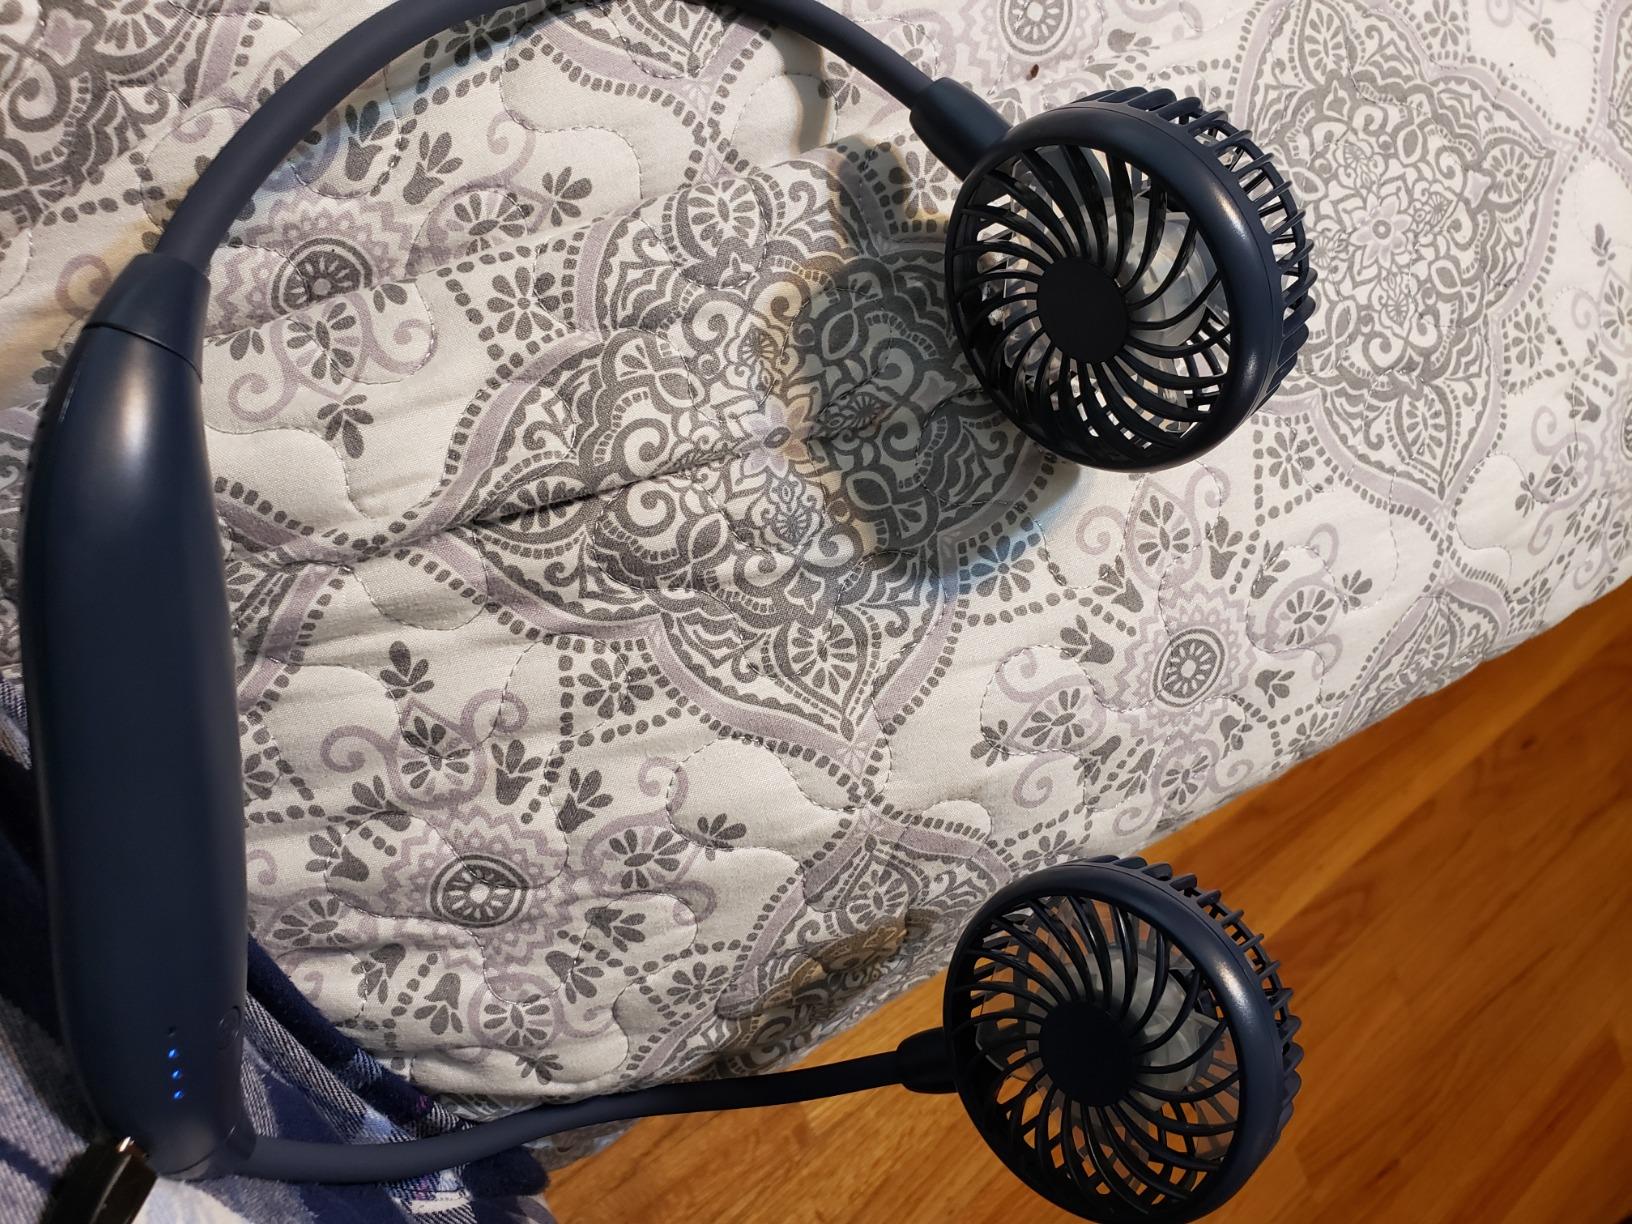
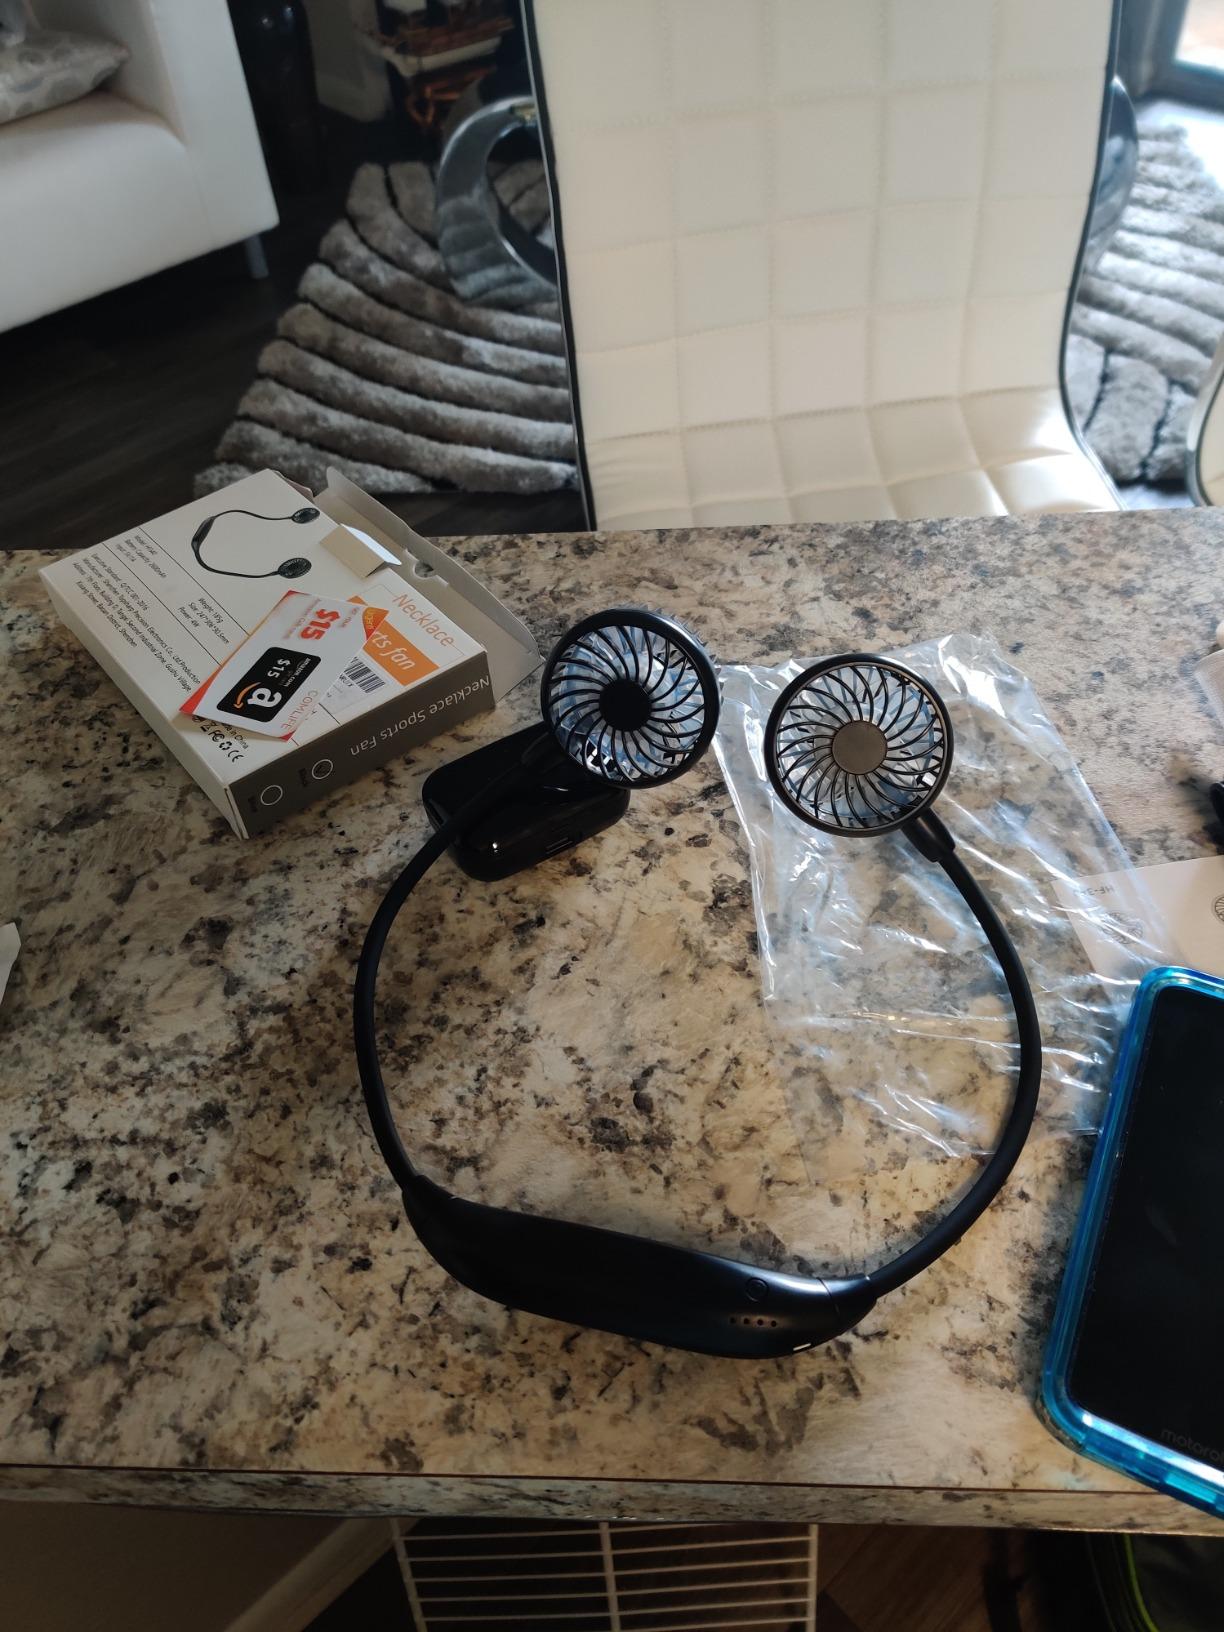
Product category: fan
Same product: no